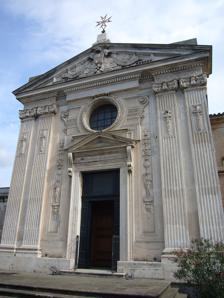
Building: Santa Maria del Priorato Church
Country: Italy
Year built: 1766
Church in Rome, Italy Church of St. Mary of the Priory Church of St. Mary on the Aventine Chiesa di Santa Maria del Priorato Façade of the Church of Our Lady of the Priory 41°52′59.8″N 12°28′38.6″E / 41.883278°N 12.477389°E / 41.883278; 12.477389 Location Rome , Italy Denomination Catholic Website Official website History Status national church of Malta Founded 939 Founder(s) St. Odo of Cluny Associated people Knights of Malta Architecture Architect(s) Giovanni Battista Piranesi (renovation) Architectural type Church Style Neo-classical Years built 1765 Completed 939 (original building), rebuilt 1550s, 1766 (renovation) Specifications Length 31 metres (102 ft) Width 13 metres (43 ft) The Church of St. Mary of the Priory ( Italian : Chiesa di Santa Maria del Priorato ), also known as St. Mary on the Aventine ( Italian : Santa Maria in Aventino ), is the monastery church of the Priory of the Knights of Malta on the Aventine Hill in Rome , and is dedicated to the Blessed Virgin Mary . History The first church on this site was built in 939, when Odo of Cluny was given the Roman palace of Alberic II of Spoleto , which was then converted into a Cluniac Benedictine monastery. The young Hildebrand studied and took his first monastic vows here. When the monastery was dissolved in the 14th century, the site was acquired by the Knights of Malta, who had the church rebuilt in the 1550s. In 1760, the papal nephew and Grand Prior of the Knights, Cardinal Giovanni Battista Rezzonico , sought to improve the appearance of the buildings. On a limited budget, the church was substantially renovated between 1764-66 according to the designs of Giovanni Battista Piranesi . It is his only architectural work. According to a 2019 account, he "consolidated the structure of the 16th-century church and raised the side walls...restored the vault and designed the decoration for its new aspect". Piranesi also designed the piazza in front of the church, the Piazza dei Cavaliere di Malta. The fairly low wall around the piazza is articulated by panels with paired obelisks with stelae positioned between them. The Neo-Classical facade has paired fluted pilasters towards its edges to infer a temple front. The vertical linearity of the fluted pilasters act as a foil to enhance the more decorative reliefs of the facade. The reliefs on this facade, the entrance gate and the panels and stellae in the piazza include emblems and other references to the military and naval associations of the Knights of Malta and the Rezzonico family heraldry. The way in which they are represented indicates Piranesi's fascination with Rome's ancient past as they allude to motifs from Ancient Rome and Etruria . The keyhole of the Priory, at 3 Piazza dei Cavalieri di Malta, is famous. Looking through it, one  can see a fantastic panorama of the dome of St. Peter perfectly framed by the hedges of the Priorato gardens. The keyhole was deliberately placed here, as part of Piranesi's design. Interior Piranesi's decoration of the church interior culminates in the very sculptural main altar . The altar, made of stucco, has a statue group of The Glory of St Basil of Cappadocia  by Tommaso Righi . Piranesi provided the design, and Righi executed the great globe surrounded by putti in clouds, and Saint Basil in Glory supported by two angels. The church contains Piranesi's tomb and that of Bartolomeo Carafa (died 1405) designed by Paolo Romano . The Complesso dell'Ordino dei Cavalieri di Malta (Compound of the Order of Knights of Malta) is next to the church. The Grand Priory of Rome (a division of the Knights of Malta) with support from the Fondazione Roma financed the restoration of both the interior and exterior that lasted from 2015 to 2019. Other Images Funeral Monument of Piranesi Detail of the central nave vault Throne of the Grand Master Interior Muse Sarcophagus and Tomb of Bishop Spinelli Main Altar Notes